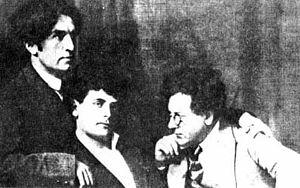
Peretz Markish est un poète, écrivain et dramaturge juif soviétique né le 7 décembre 1895 à Polonne en Ukraine alors partie de l'Empire russe. Membre du PCUS depuis 1942. Il a été assassiné le 12 août 1952 à Moscou.